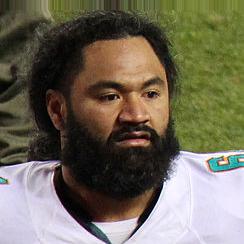
Age: 29